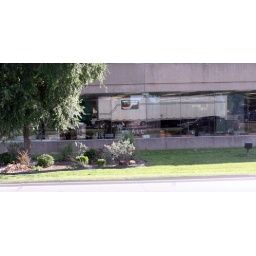
Reflection of our truck in a window